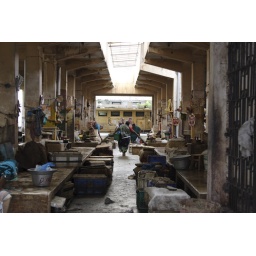
closing-time at the local fish market in Pondicherry, India